Sorde-l'Abbaye

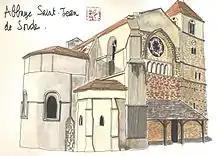
Watercolour of the abbey of Saint-Jean.

The Gallo-Roman mosaics of Sorde are found at the abbot's house of the abbey of St John, which is behind the church. Some fragments were found around 1870 but most were discovered starting in 1957, particularly during excavations which took places from 1958 to 1966. All the mosaics are registered as historic monuments.